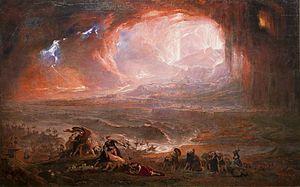
Cet article décrit la chronologie des évènements se déroulant dans l'univers fictif de Game of Thrones / Le Trône de fer.
Le Dernier Jour de Pompéi est une peinture monumentale actuellement conservée au Musée Russe de Saint-Pétersbourg, œuvre la plus connue du peintre russe Karl Brioullov. Elle valut à son auteur une notoriété internationale et l'admiration d'Alexandre Pouchkine qui lui dédia un poème.